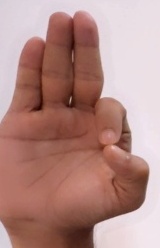
ASL sign: F